Thing (assembly)

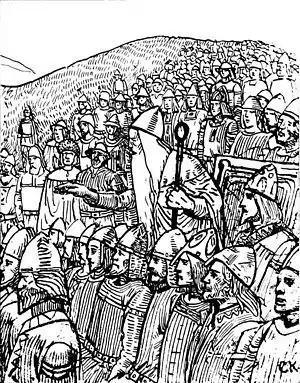
Þorgnýr the Lawspeaker showing the power of his office to the King of Sweden at Gamla Uppsala, 1018. The lawspeaker forced King Olof Skötkonung not only to accept peace with his enemy, King Olaf the Stout of Norway, but also to give his daughter to him in marriage. Illustration by C. Krogh.

Similar to Norway, thing sites in Sweden experienced changes in administrative organization beginning in the late tenth and eleventh century. This resulted from the power struggle between the rising Christian royal power establishing itself and the old, local magnate families attempting to maintain control. The battle for power between the king and local magnates is most visible through runic inscriptions at thing sites used to make power statements. Swedish assembly sites could be characterized by several typical features: large mounds, rune-stones, and crossings between roads by land or water to allow for greater accessibility.